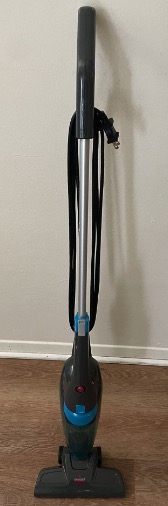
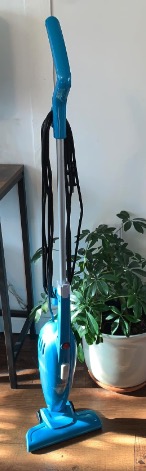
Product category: items_vacuum
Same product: no